Robin Juel Skivild

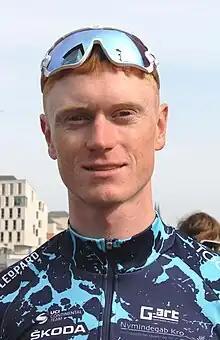
Skivild (2023)

Robin Juel Skivild (born 21 August 2001) is a Danish road and track cyclist, who currently rides for club team Team Odense.